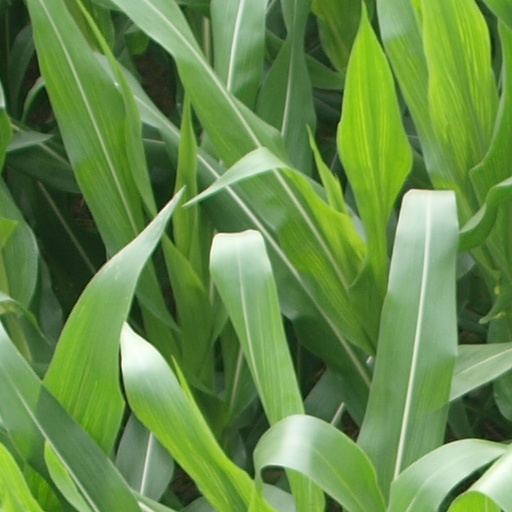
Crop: maize; corn